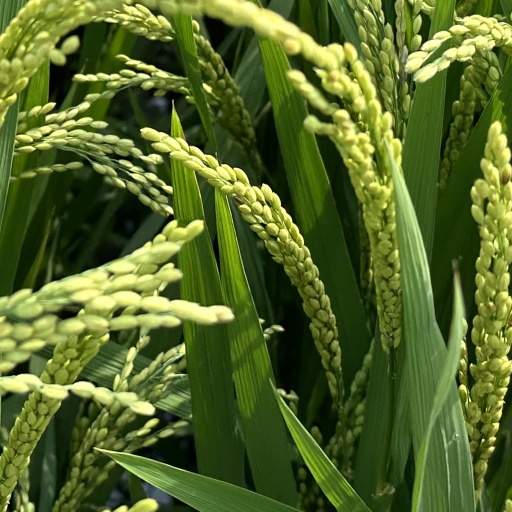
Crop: rice